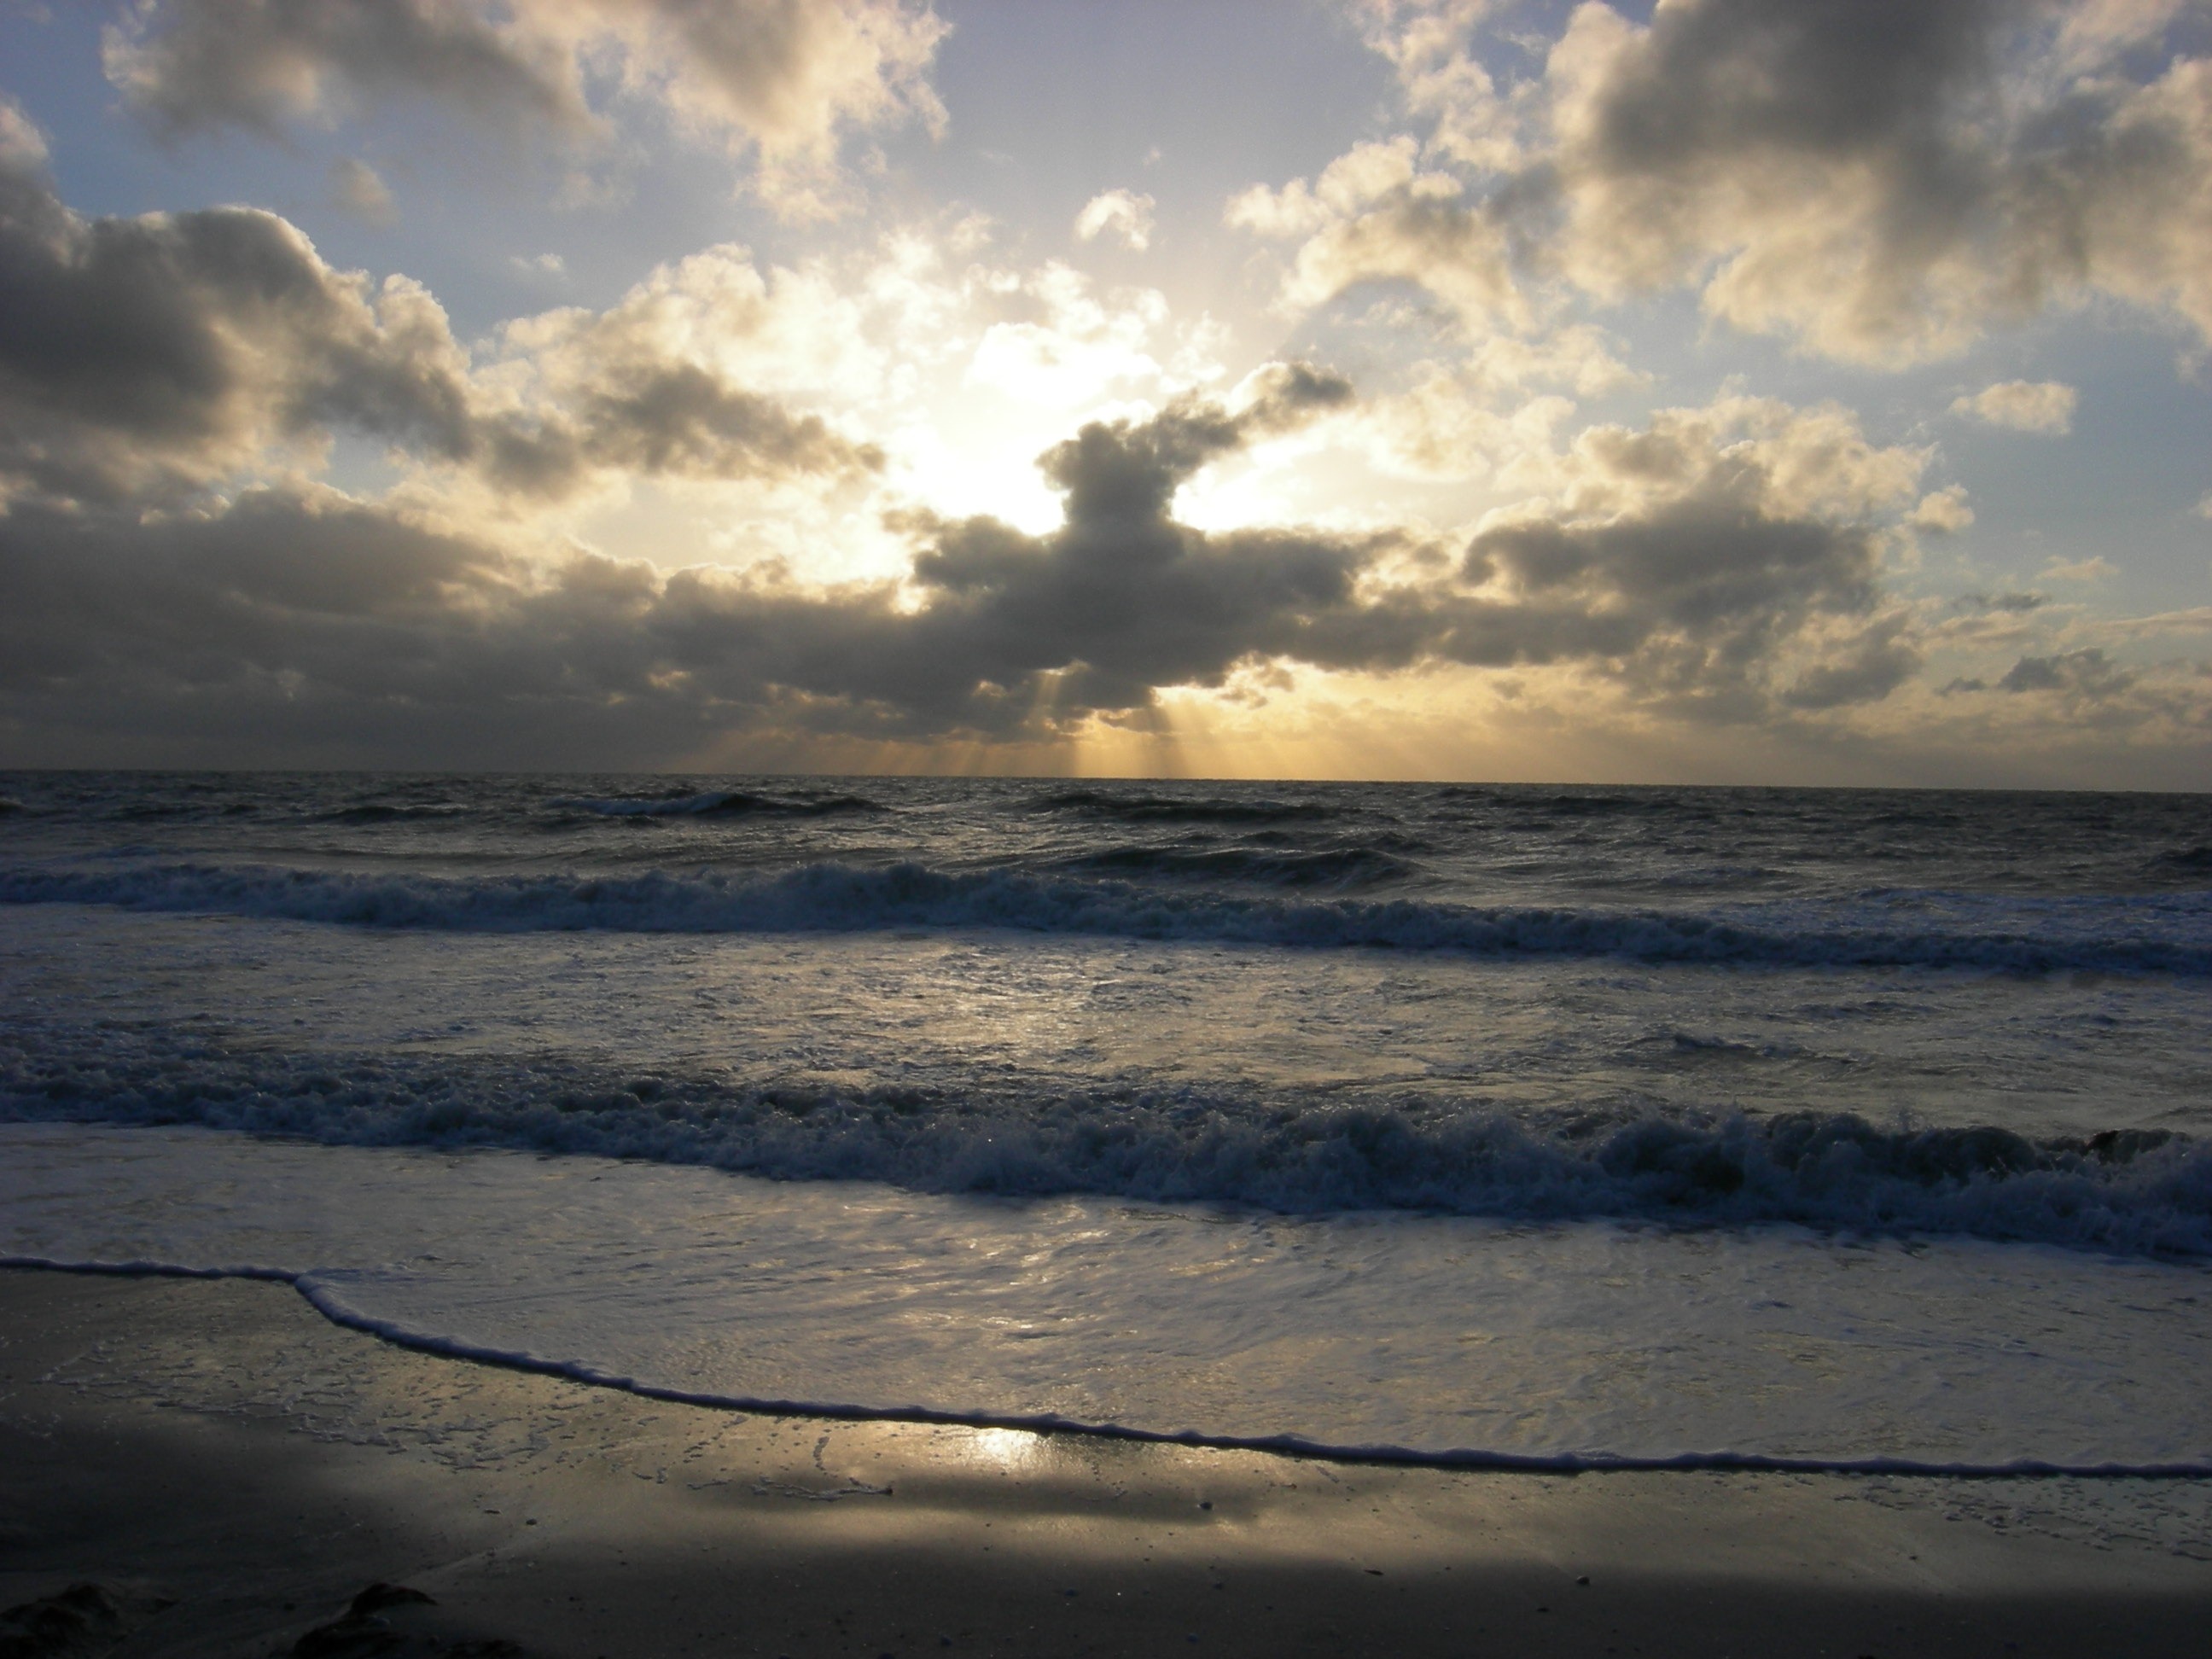
beach, landscape, sea, coast, water, nature, ocean, horizon, cloud, sky, sun, sunrise, sunset, sunlight, morning, shore, wave, dawn, atmosphere, tide, dusk, evening, surf, seascape, scenery, cumulus, calm, seashore, body of water, outside, waves, clouds, beautiful, phenomenon, the coast, meteorological phenomenon, wind wave, beach surf, coastal and oceanic landforms